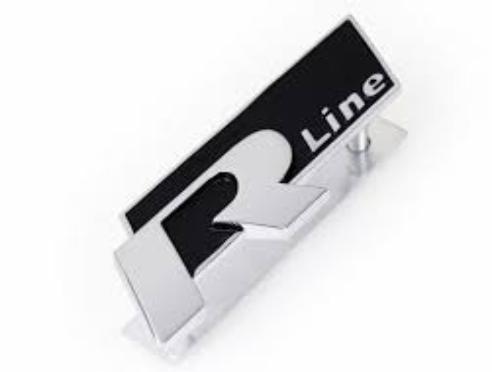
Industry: Transportation